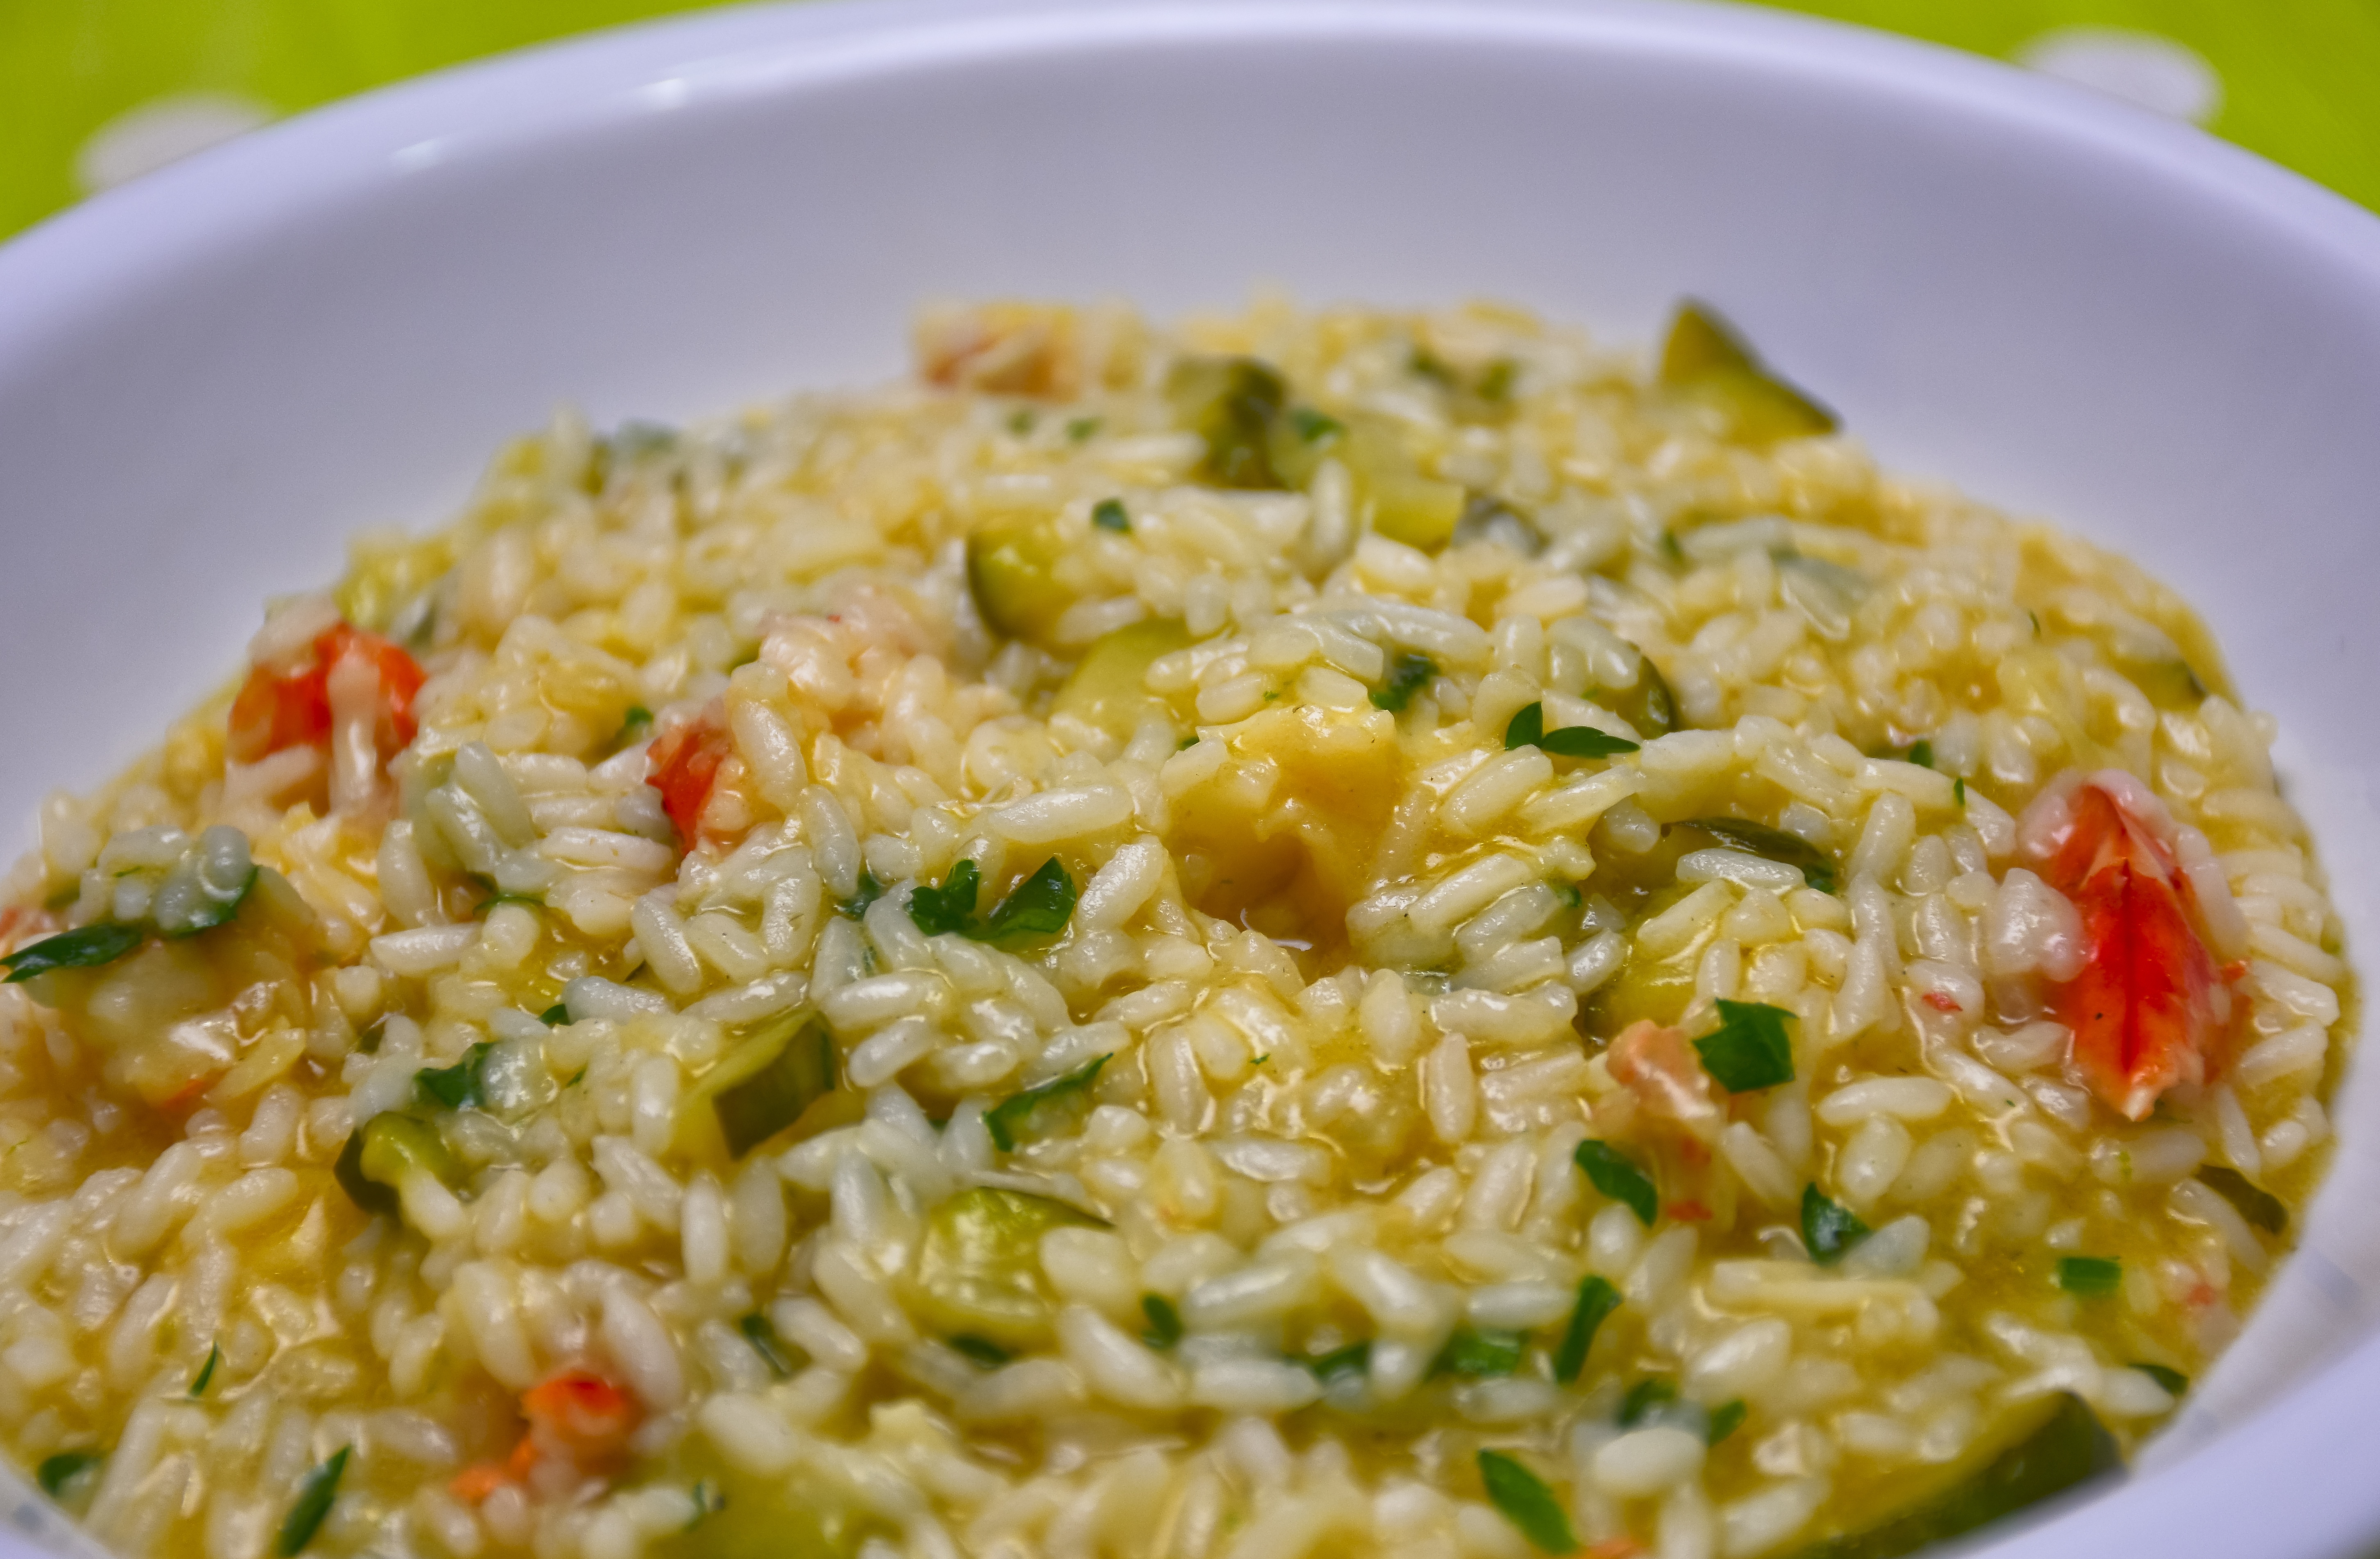
restaurant, dish, meal, food, produce, vegetable, kitchen, breakfast, cuisine, rice, shrimp, risotto, first, zucchini, vegetarian food, scrambled eggs, italian food, carbonara, european food